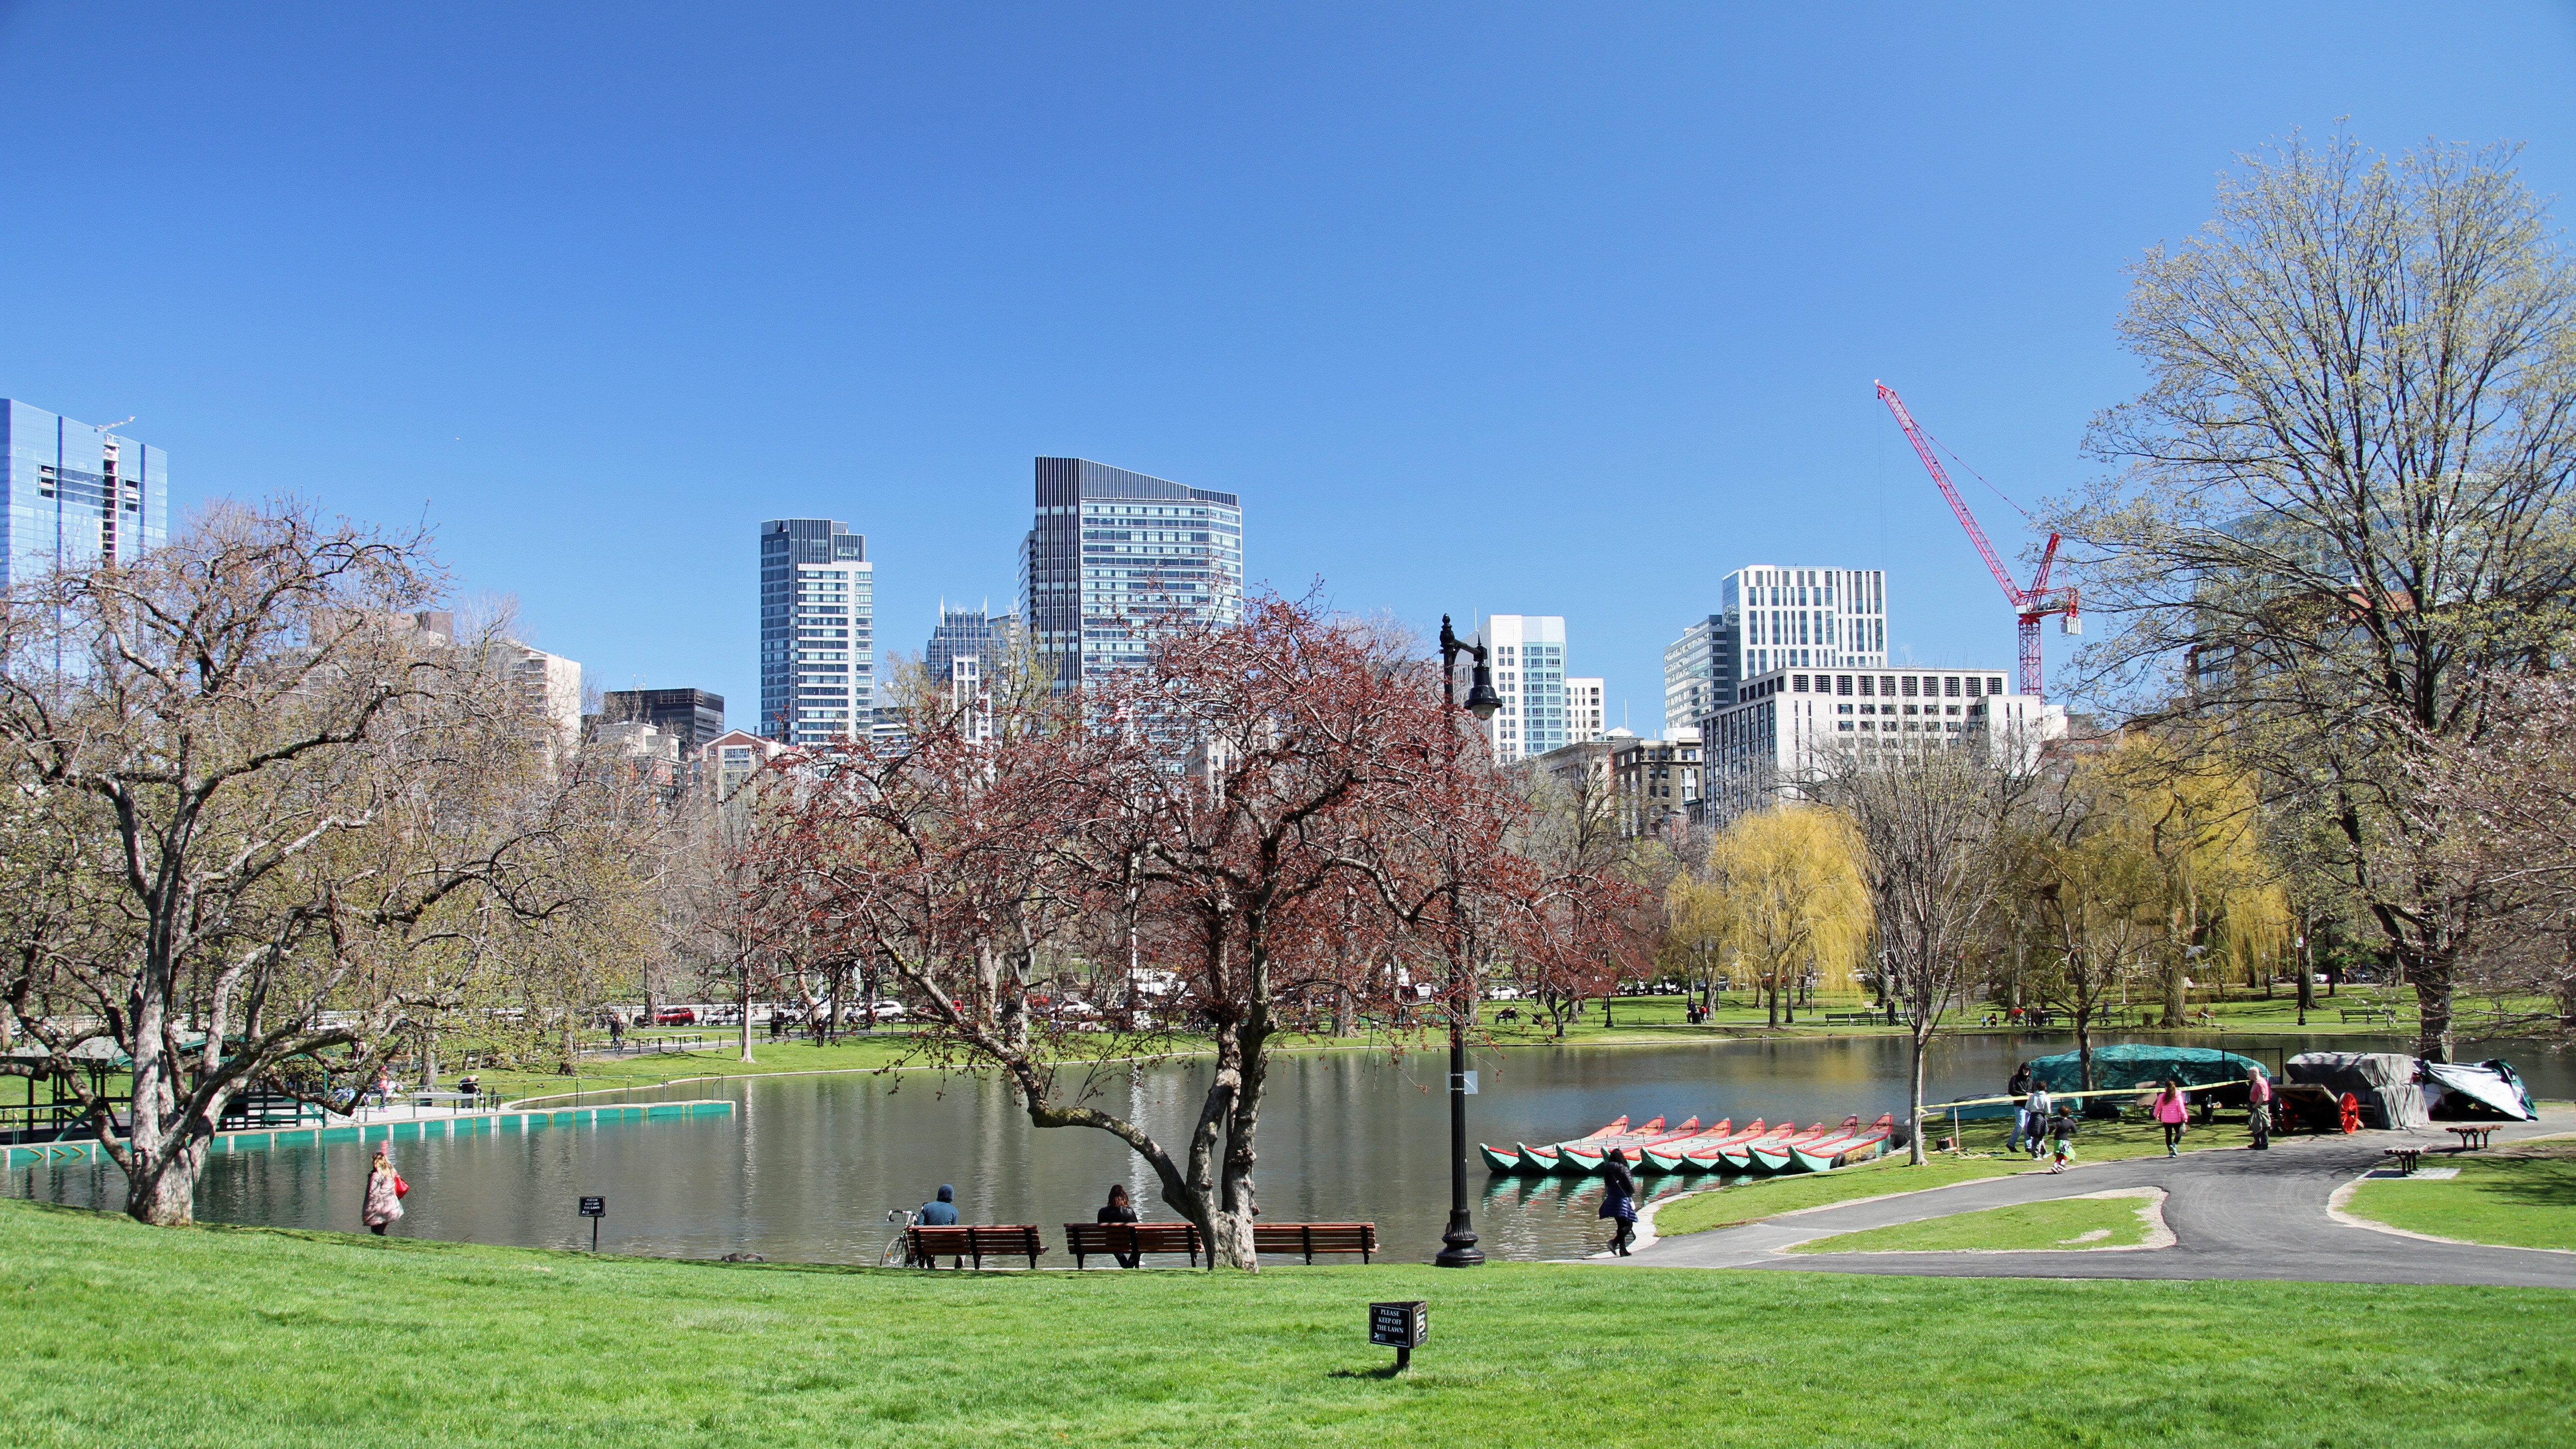
tree, skyline, city, cityscape, downtown, park, landmark, tower block, public space, boston, common, campus, neighbourhood, public garden, urban area, residential area, human settlement